Iris Cabral

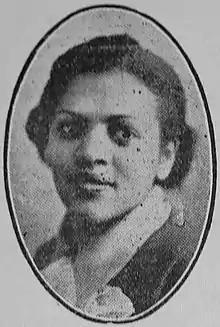

Iris Cabral (1906 – June 1936) was an Afro-Uruguayan feminist and labor activist.